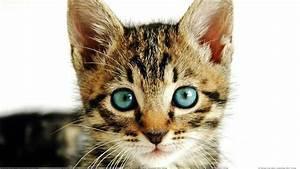
cat